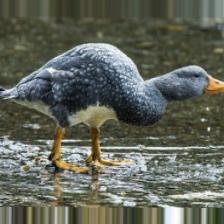
Species: STEAMER DUCK
Scientific name: TACHYERES
ImageNet parent category: drake